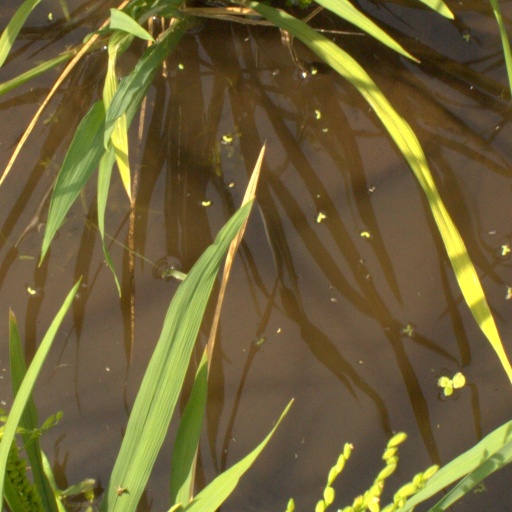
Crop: rice